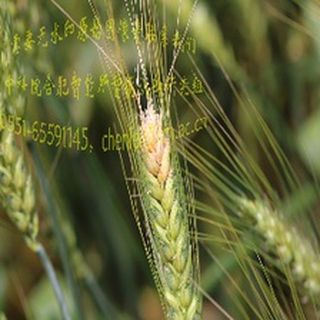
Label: wheat_fusarium_head_blight